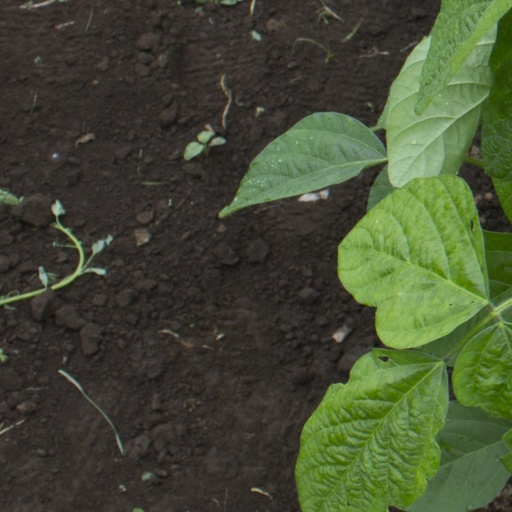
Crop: soybean